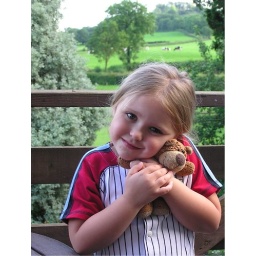
Natasha and starry bear on the balcony in devon